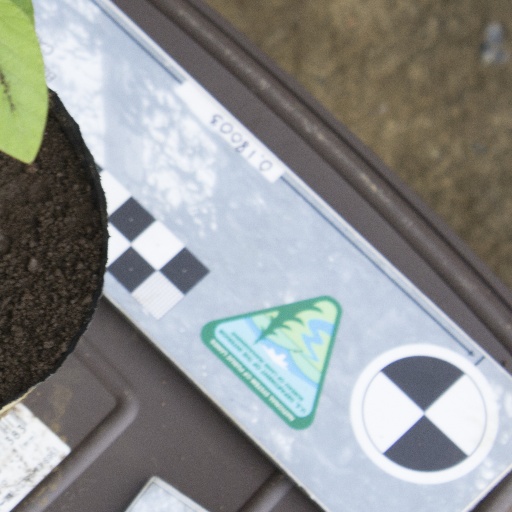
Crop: soybean